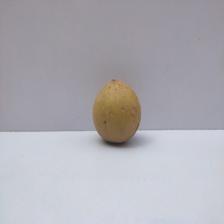
Size: Medium